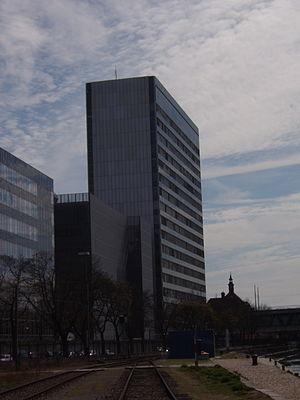
Saint-Louis est une commune française de l'agglomération trinationale de Bâle, située dans le département du Haut-Rhin, en région Grand Est.